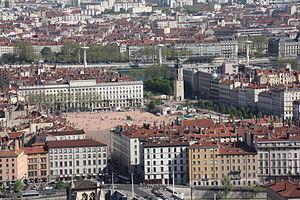
La Place Bellecour et la Place Antonin Poncet depuis l'esplanade de Fourvière à Lyon.
Lyon est une commune française située dans le sud-est de la France, au confluent du Rhône et de la Saône. Siège du conseil de la métropole de Lyon, elle est le chef-lieu de l'arrondissement de Lyon, de la circonscription départementale du Rhône et de la région Auvergne-Rhône-Alpes. Ses habitants sont appelés les Lyonnais.
Le 2ᵉ arrondissement de Lyon est un des neuf arrondissements de Lyon. Il est situé à l'extrémité sud de la presqu'île formée par la Saône et le Rhône. L'arrondissement constitue l'hyper centre de Lyon, par sa position géographique, son dynamisme commercial et le nombre de monuments.
Bellecour est un quartier du 2ᵉ arrondissement de la ville de Lyon situé au centre de la Presqu'île. Il s'étend entre la place Bellecour et la place des Jacobins et est délimité par le quartier des Cordeliers au nord et le quartier d'Ainay au sud. Il s'agit d'un quartier vivant composé de nombreux commerces, de restaurants et de bars, de plusieurs cinémas dont un Pathé, de plusieurs chaines de restauration rapide, d'une Fnac, et de plusieurs boutiques de luxe qui sont principalement concentrées dans le Carré d'or.